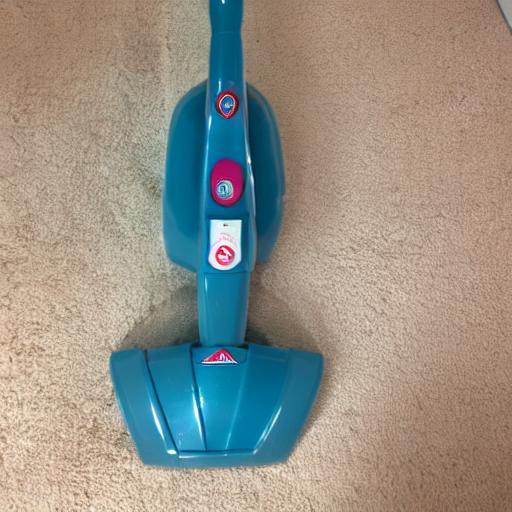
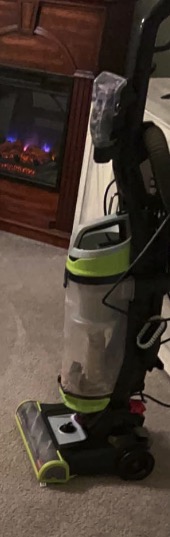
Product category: items_vacuum
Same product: no